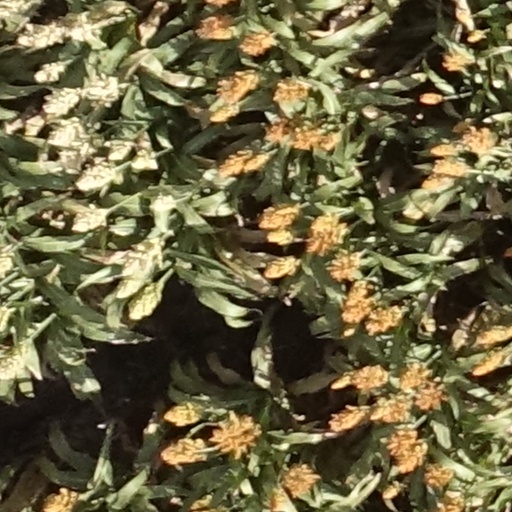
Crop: sorghum